Mara bar Serapion on Jesus

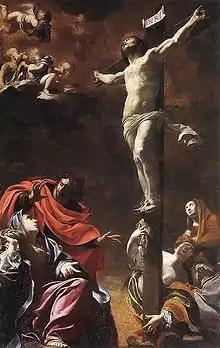
The titulus above Jesus reads INRI which is the Latin abbreviation for "Iesus Nazarenus, Rex Iudaeorum", which translates to "Jesus the Nazarene, King of the Jews.

Mara bar Serapion was a Stoic philosopher from the Roman province of Syria. He is noted for in Aramaic to his son, who was named Serapion. The letter was composed sometime after 73 AD but before the 3rd century, and most scholars date it to shortly after 73 AD during the first century. The letter may be an early non-Christian reference to the crucifixion of Jesus.